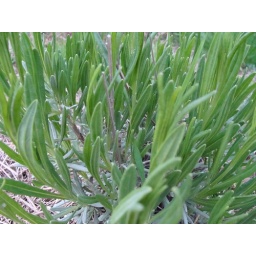
Detail near rock wall - the new plants